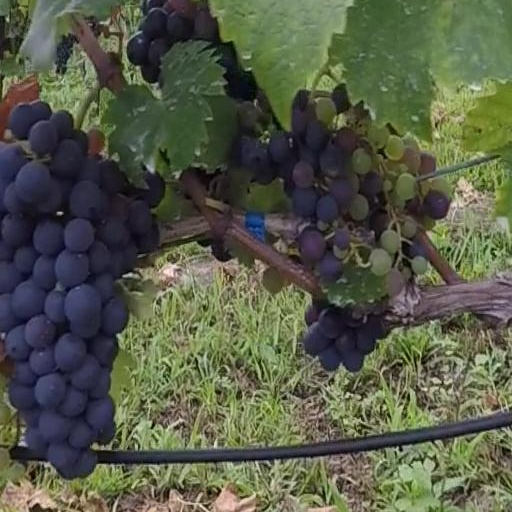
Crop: grape